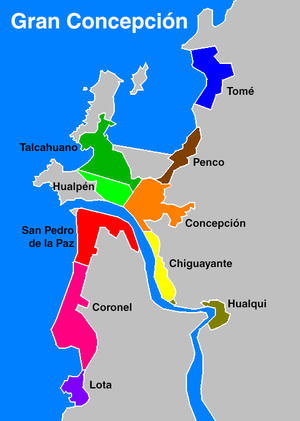
Gran Concepción
Gran Concepción i Chile
Gran Concepción er et storbyamt i Chile med en befolkning 1,1 million.